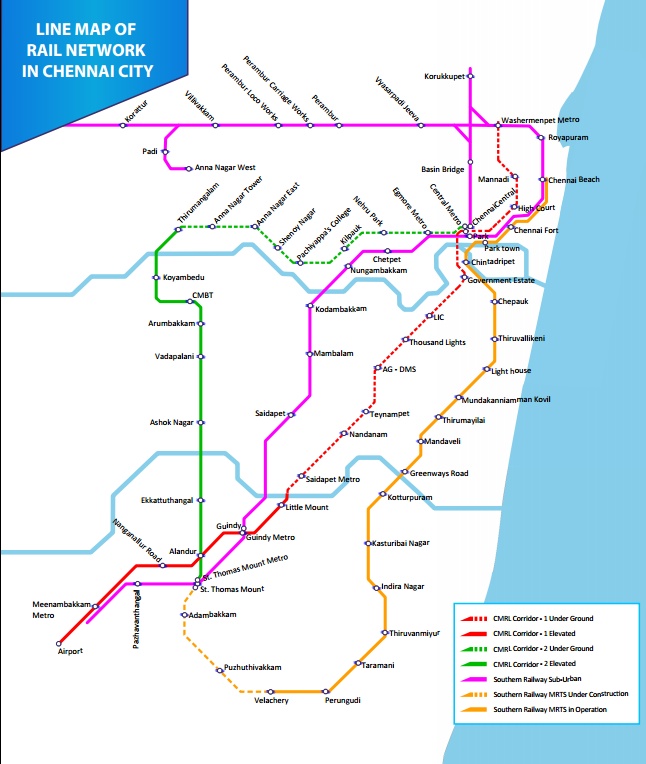
Schematic Map of Rail network in Chennai